Imperial Army of the Holy Roman Emperor

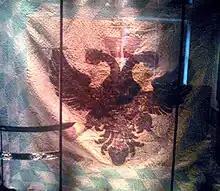
An imperial Bavarian flag in 1745. The imperial eagle on a gold field was stitched onto the flag of the Electorate of Bavaria. Musée de l'Armée, Paris, taken in 2010

During the Imperial interregnum of 1740-1742, Habsburg troops no longer formed the army for the Emperor, but that of the Queen of Hungary. During the War of the Austrian Succession, Queen Maria Theresa and the Austrian House of Habsburg, fought for their survival within the European system of power. She initially lost her battle for the Imperial crown for her husband, Francis Stephen of Lorraine. With the acquisition of the crown by Charles VII of the Bavarian House of Wittelsbach, units from the Electorate of Bavaria formed the Imperial Army for a short time, from 1742 to 1745. A year after the loss of the imperial crown, the Archduchess of Austria and Queen of Hungary directed her troops to wear green instead of gold for officers' sashes and for the regimental flags. Gold has always been considered an imperial attribute.